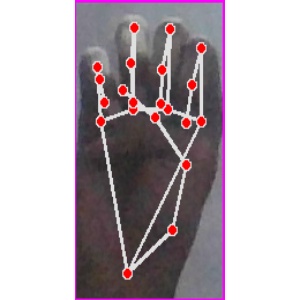
अक्षर: म